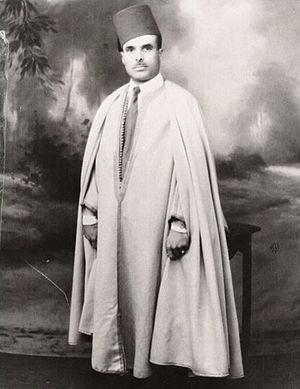
Habib Bourguiba, né officiellement le 3 août 1903 à Monastir, est le huitième et dernier enfant de Ali Bourguiba et de Fattouma Khefacha. Issu d'une famille modeste, sa naissance marque la honte de sa mère et l'inquiétude de son père, les deux étant d'un âge avancé. Le jeune Habib, qui évolue dans un environnement féminin, est marqué dès son jeune âge par les inégalités des sexes. Malgré sa situation financière, Ali Bourguiba décide d'investir son argent dans l'instruction de son fils pour lui éviter son sort d'être enrôlé dans l'armée. Dans ce cadre, il l'envoie à Tunis en 1907, chez son frère M'hamed pour l'inscrire au Collège Sadiki. Séparé de sa mère à l'âge de 5 ans, il vit dans de modestes conditions à la capitale où il est marqué par l'affaire du Djellaz de 1911. En 1913, au grand soulagement de son père, il décroche son certificat d'études primaires qui le dispense du service militaire et lui permet de poursuivre ses études secondaires au collège Sadiki. Cependant, il perd sa mère, à l'âge de 10 ans, la même année, ce qui le marquera toute sa vie.